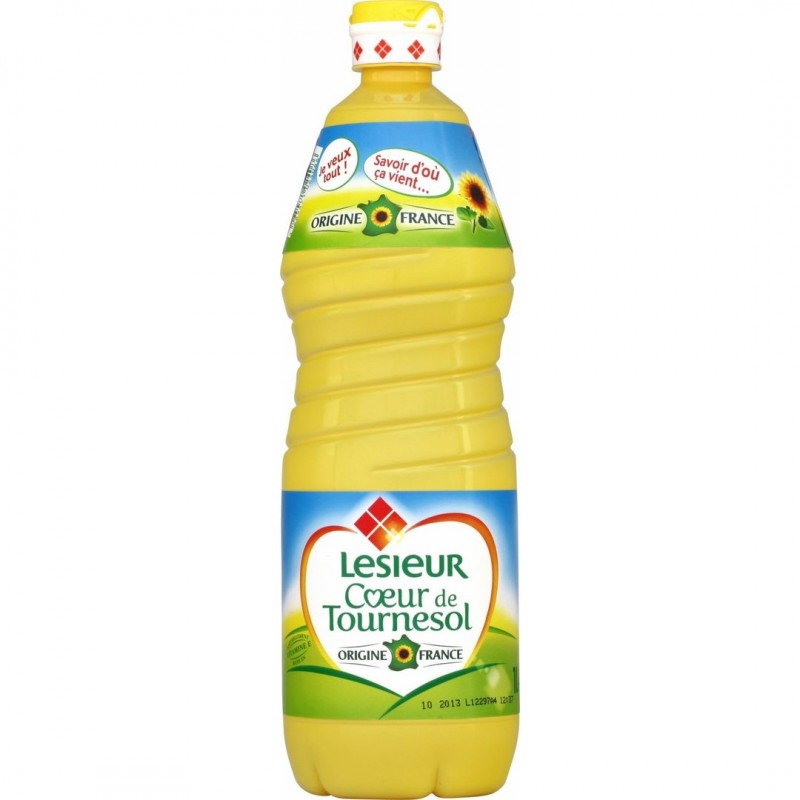
Waste category: plastic